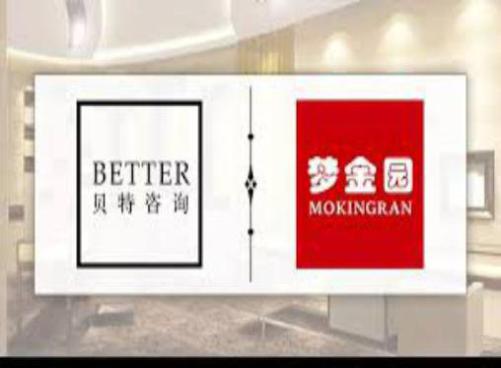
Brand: mokingran
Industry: Necessities